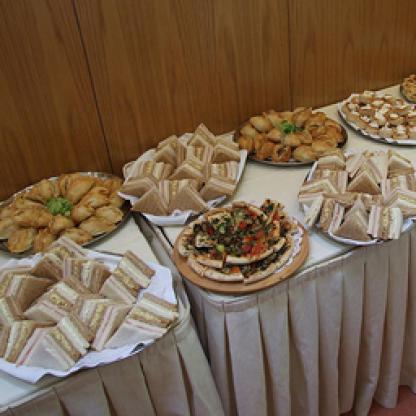
Scene: Indoor